Yelena Isinbayeva

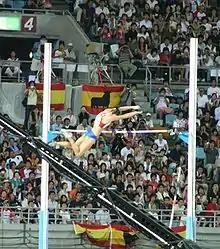
Isinbayeva passing the bar in Osaka

In 2007, she also won the IAAF Golden League Jackpot (which she shared with Sanya Richards) after having won all 2007 IAAF Golden League meetings.